Turner Carroll Gallery

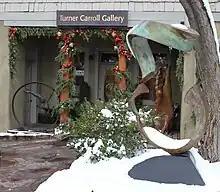
Turner Carroll Gallery, Santa Fe, New Mexico.

Owner Michael Carroll is president of the Santa Fe Gallery Association, which serves to publicize the Santa Fe art market to a larger audience outside of the state and to broaden the public conception of Santa Fe art. The gallery is also involved in fundraising for arts education through the Art Smart charity arm of the Santa Fe Gallery Association.